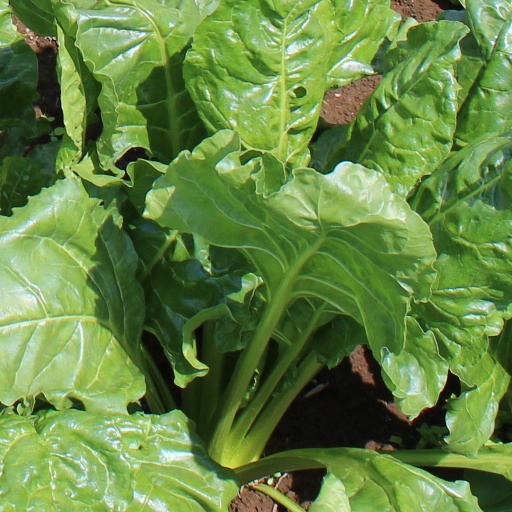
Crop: sugar beet